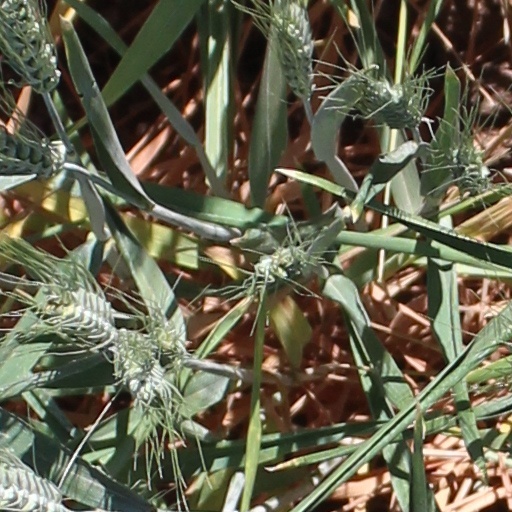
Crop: wheat